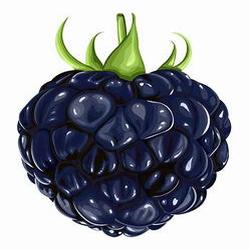
Label: Blackberry